Georgia within the Russian Empire

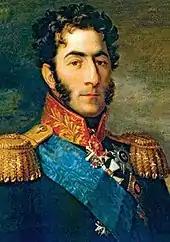
Pyotr Bagration, Russian general of Georgian origin

Vakhtang's successor, Heraclius II, king of Kartli-Kakheti from 1762 to 1798, turned towards Russia for protection against Ottoman and Persian attacks. The kings of the other major Georgian state, Imereti (in Western Georgia), also contacted Russia, seeking protection against the Ottomans. Russian empress Catherine the Great undertook a series of initiatives to enhance Russian influence in the Caucasus and strengthen the Russian presence on the ground. These involved reinforcing the defensive lines that had been established earlier in the century by Peter the Great, moving more Cossacks into the region to serve as border guards, and building new forts.